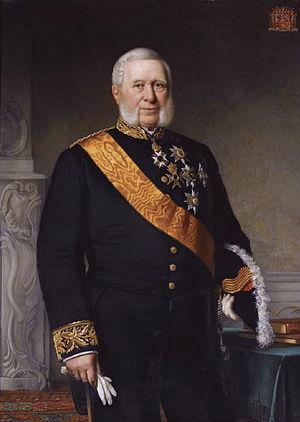
Le comte Louis Gaspard Adrien van Limburg Stirum, né à Groningue le 10 janvier 1802 et mort à Arnhem le 30 août 1884, est un homme politique néerlandais.